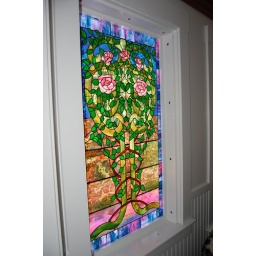
my parents had this window made when we lived in PA. the five roses represent them, my siblings and i.